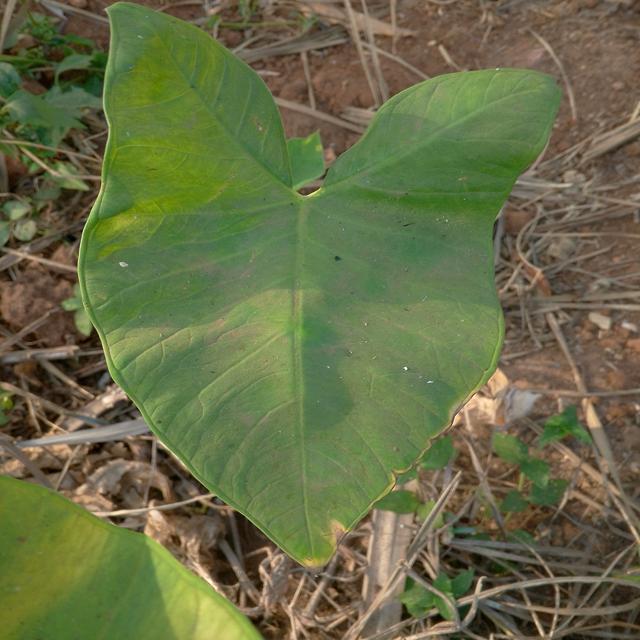
Label: Early_Blight